NBA fines

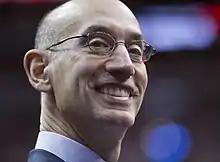
Current NBA commissioner Adam Silver

Fines in the NBA can be incurred for various reason and by various people. Players, teams, coaches, and owners can all incur fines. From 2003 to 2013 the top 5 most fined offenses were for criticizing referees (81 times, for about $2.1 million), fan confrontation (42 times, for $672,500), interaction with referees (35 times, for $750,000), fighting (26 times, for about $1.5 million), and flagrant fouls (22 times, for $295,000). Down further on the list are fines for media, flopping, social media, uniform violations (under NBA Dress Code) and drugs. In all during this 10-year period the league gave a total of 341 fines for a total of $11,488,000. This total only includes fines that were made public and do not include any technical foul fines incurred during the course of a game.